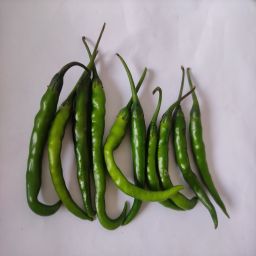
Crop: Chile Pepper
Quality: Unripe